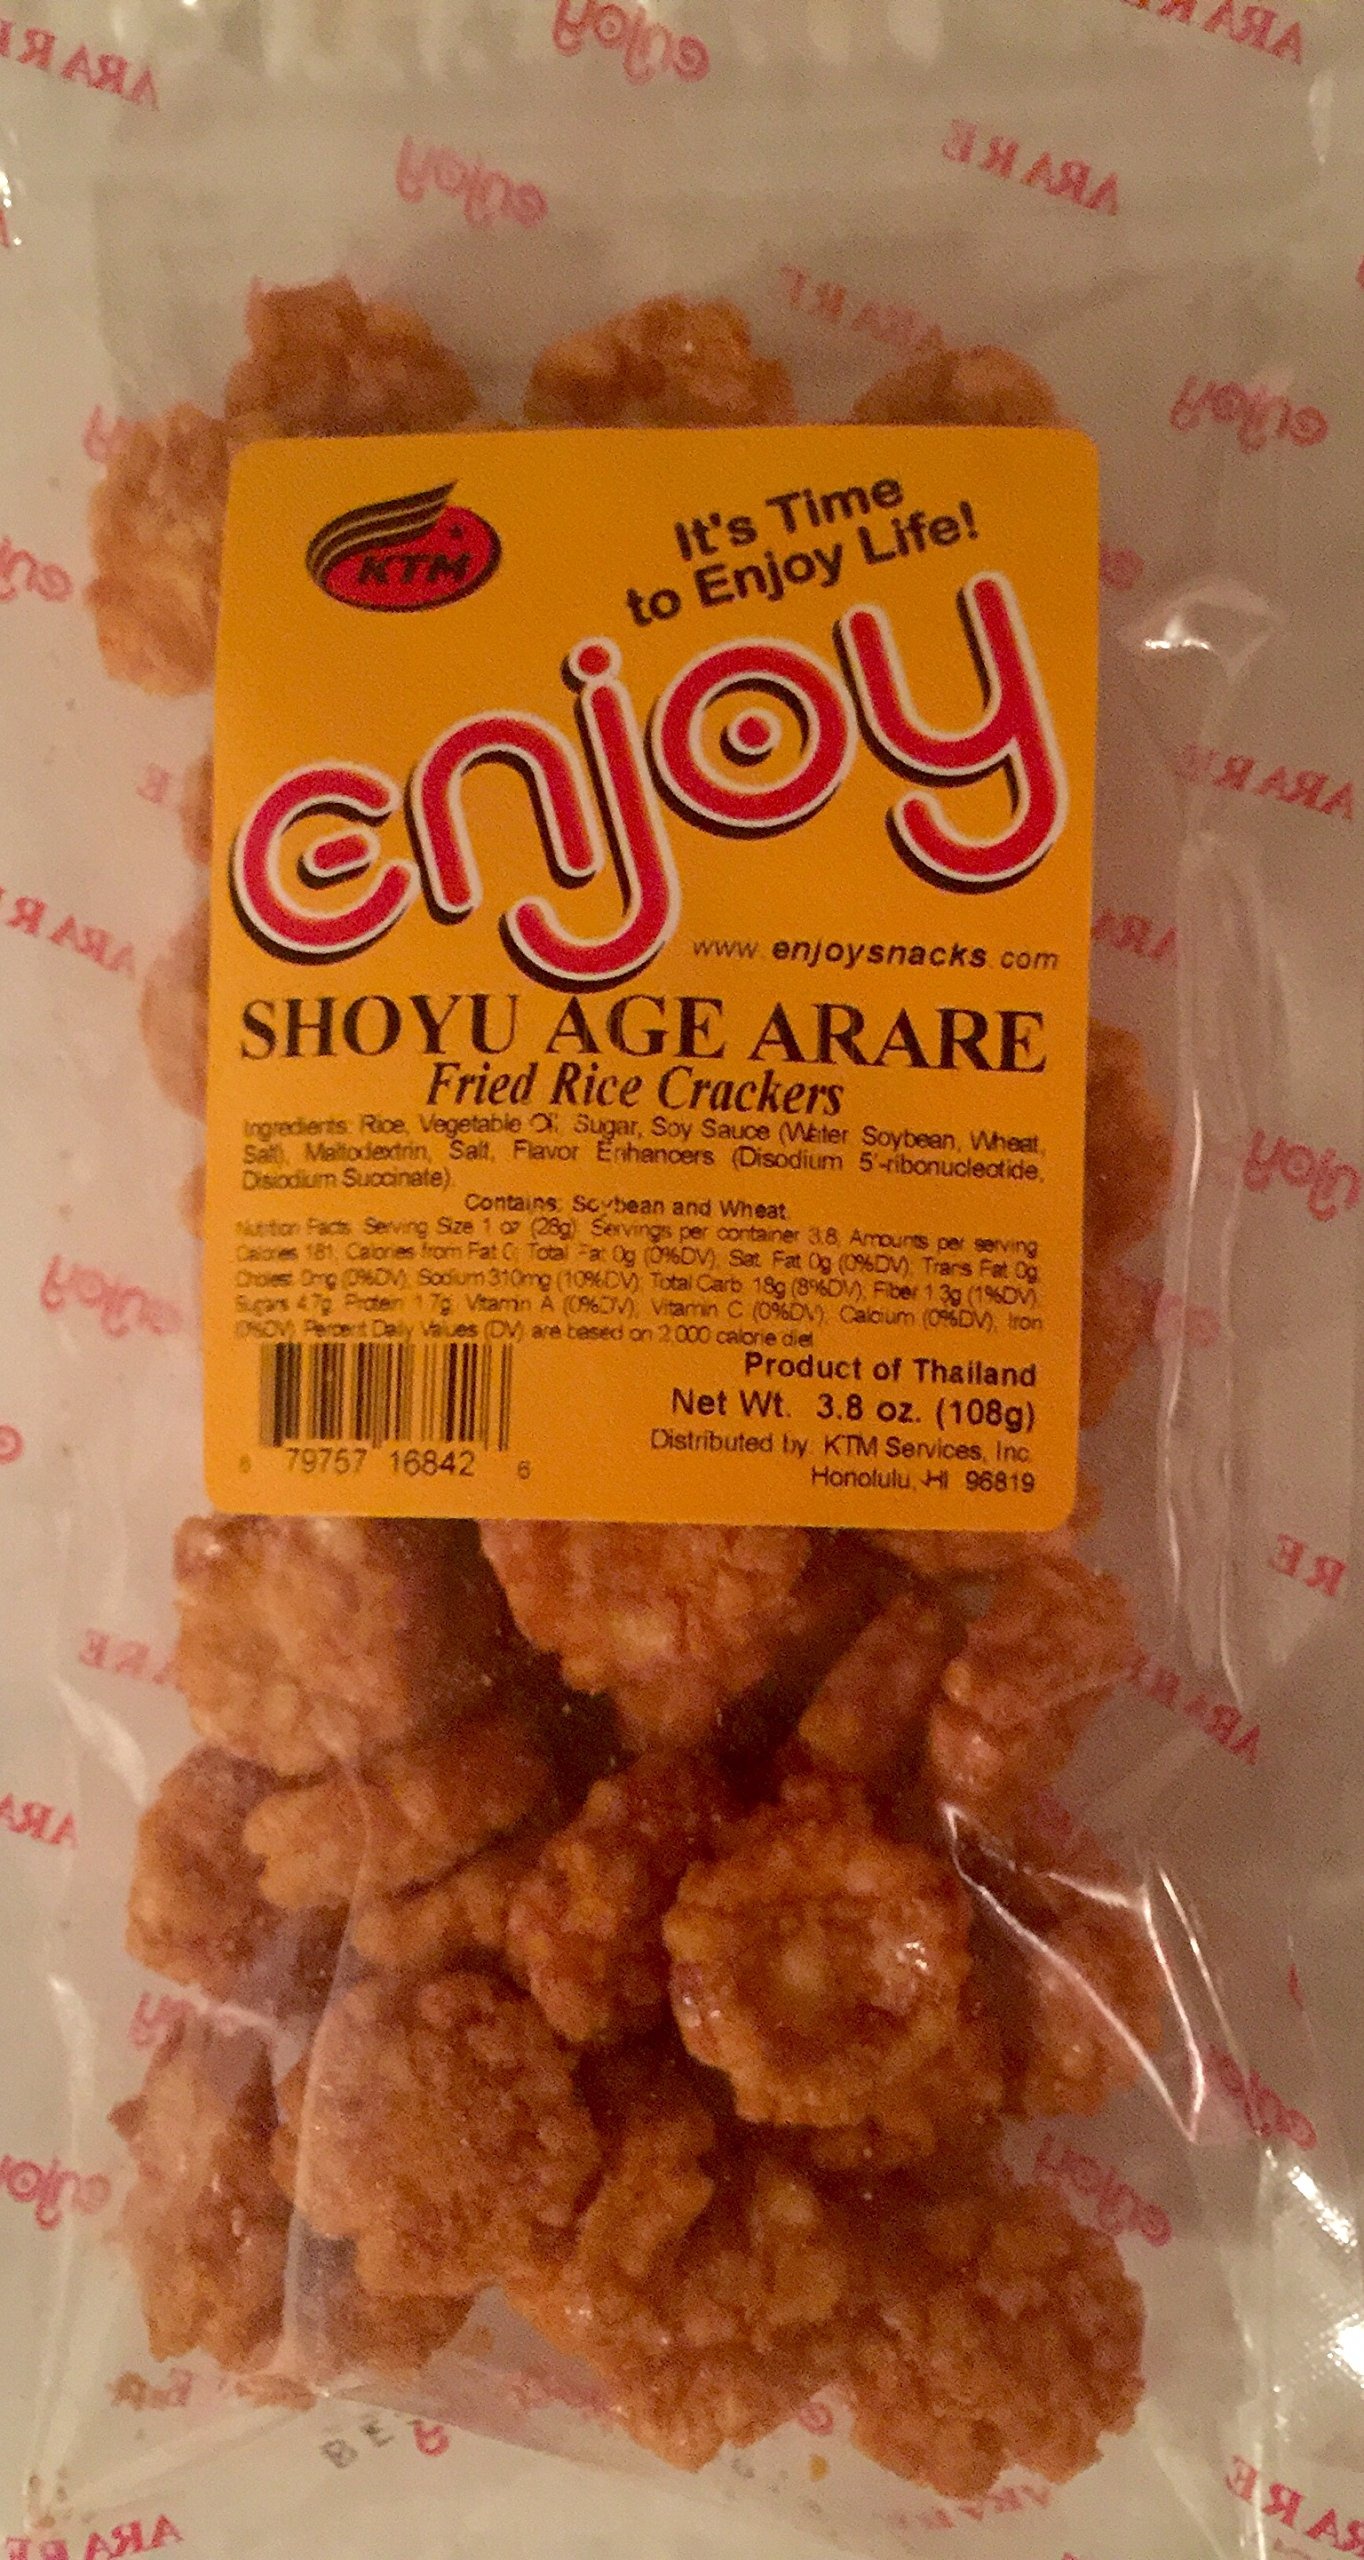
Item Name: Enjoy Snacks Shoyu Age Arare Fried Rice Crackers
Value: 3.8
Unit: Ounce

Price: 14.98